Wild Youth (album)

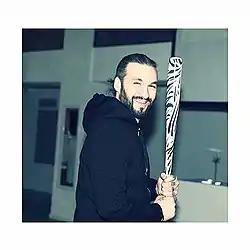
Photo of Steve Angello at the Wild Youth art gallery exhibit.

The art featured on "Wild Youth", and its singles, revolve around a collection of ceramic pieces. Each ceramic piece has the figure of a different object, such as: a ninja star, ("Wasted Love"), a heart, ("Remember") and a baseball bat ("Tiger"). Within those ceramic pieces, are handmade decorations and unique patterns, which are painted in the colour blue. This style of art dates back from a Swedish tradition known since the 1400s.